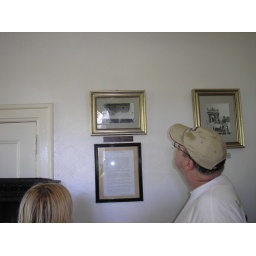
Joe checking out a sign in Hemingway's house